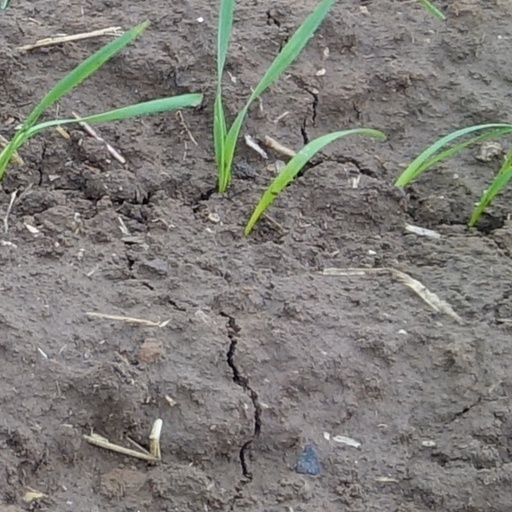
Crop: wheat